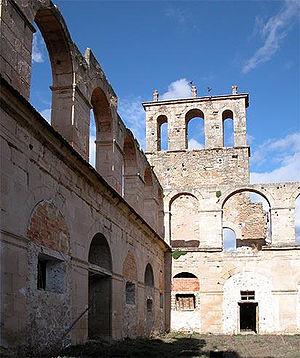
L'abbaye Santa María de Óvila est une abbaye cistercienne située dans la commune de Trillo, dans la province de Guadalajara. Fondée, suivant les sources, en 1175, 1181 ou 1186 par l'abbaye Sainte-Marie de Valbuena, elle ferme ses portes en 1835 lors du désamortissement.
Cet article liste les abbayes cisterciennes actives ou ayant existé sur le territoire espagnol actuel. Il s'agit des abbayes de religieux appartenant à l'ordre cistercien.